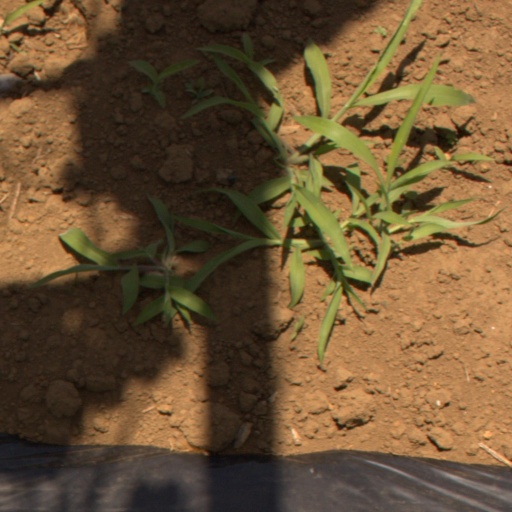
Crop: Jerusalem artichoke